Roudham and Larling

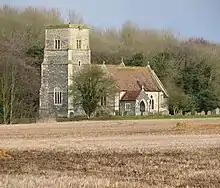
St Ethelbert's Church

See Larling#The Parish Church of Saint Ethelbert